Production of the James Bond films

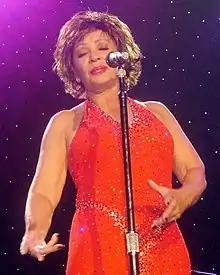
Shirley Bassey performed the theme song for three Bond films: "Goldfinger" (1964), "Diamonds Are Forever" (1971) and "Moonraker" (1979)

Eon Productions had originally planned to follow "The Spy Who Loved Me" with an adaptation of "For Your Eyes Only", although this plan changed within weeks of the 1977 release, following the box office success of the 1977 space-themed film "Star Wars". With a budget of $34 million "Moonraker" cost more than double any of the previous Bond films, although both Broccoli and United Artists agreed to the costs because of the profits from "The Spy Who Loved Me".